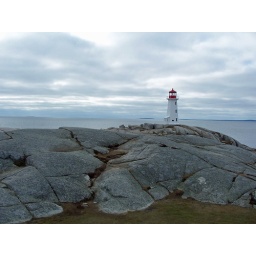
A house set upon a rock